Lluís Companys

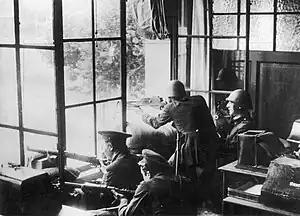
Republican soldiers and Assault Guards fighting from the Telefónica building in Barcelona during the July 1936 uprising.

In the 1931 Spanish local elections, the ERC won a surprise victory in Barcelona and other municipalities of Catalonia. After he learned the results, on 14 April, Companys, who was elected a city representative, and other ERC candidates together with the Party's leader Francesc Macià, decided to take over by surprise the office of mayor and entered the City Hall. After some dispute, the transitional Mayor of Barcelona was deposed, and Companys was proclaimed new mayor. Subsequently, he hung a tricolour Spanish Republican Flag from the City Hall's balcony and proclaimed the Republic. Shortly after, Francesc Macià proclaimed the Catalan Republic within the Federation of Iberian Republics, a project that was later abandoned after gaining the promise of regional devolution and the restitution of the Catalan Generalitat (as autonomous government) from the new Republican government.